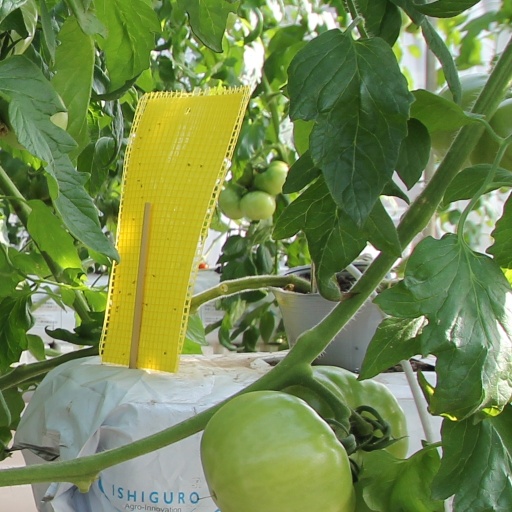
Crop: tomato